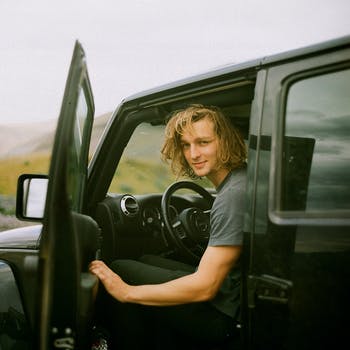
Label: No Watermark